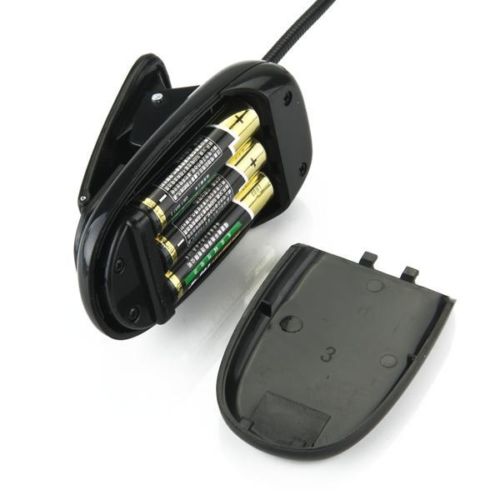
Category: fan